Knighting sword

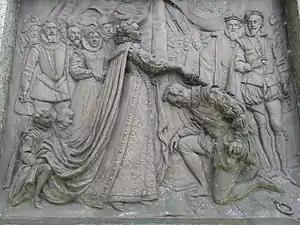
Queen Elizabeth using a knighting sword to knight Sir Francis Drake, stone relief sculpture, 19th century

A knighting sword is a sword used by a monarch during an investiture ceremony in which a person is given an accolade and becomes a knight.